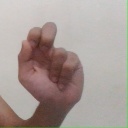
अक्षर: ढ